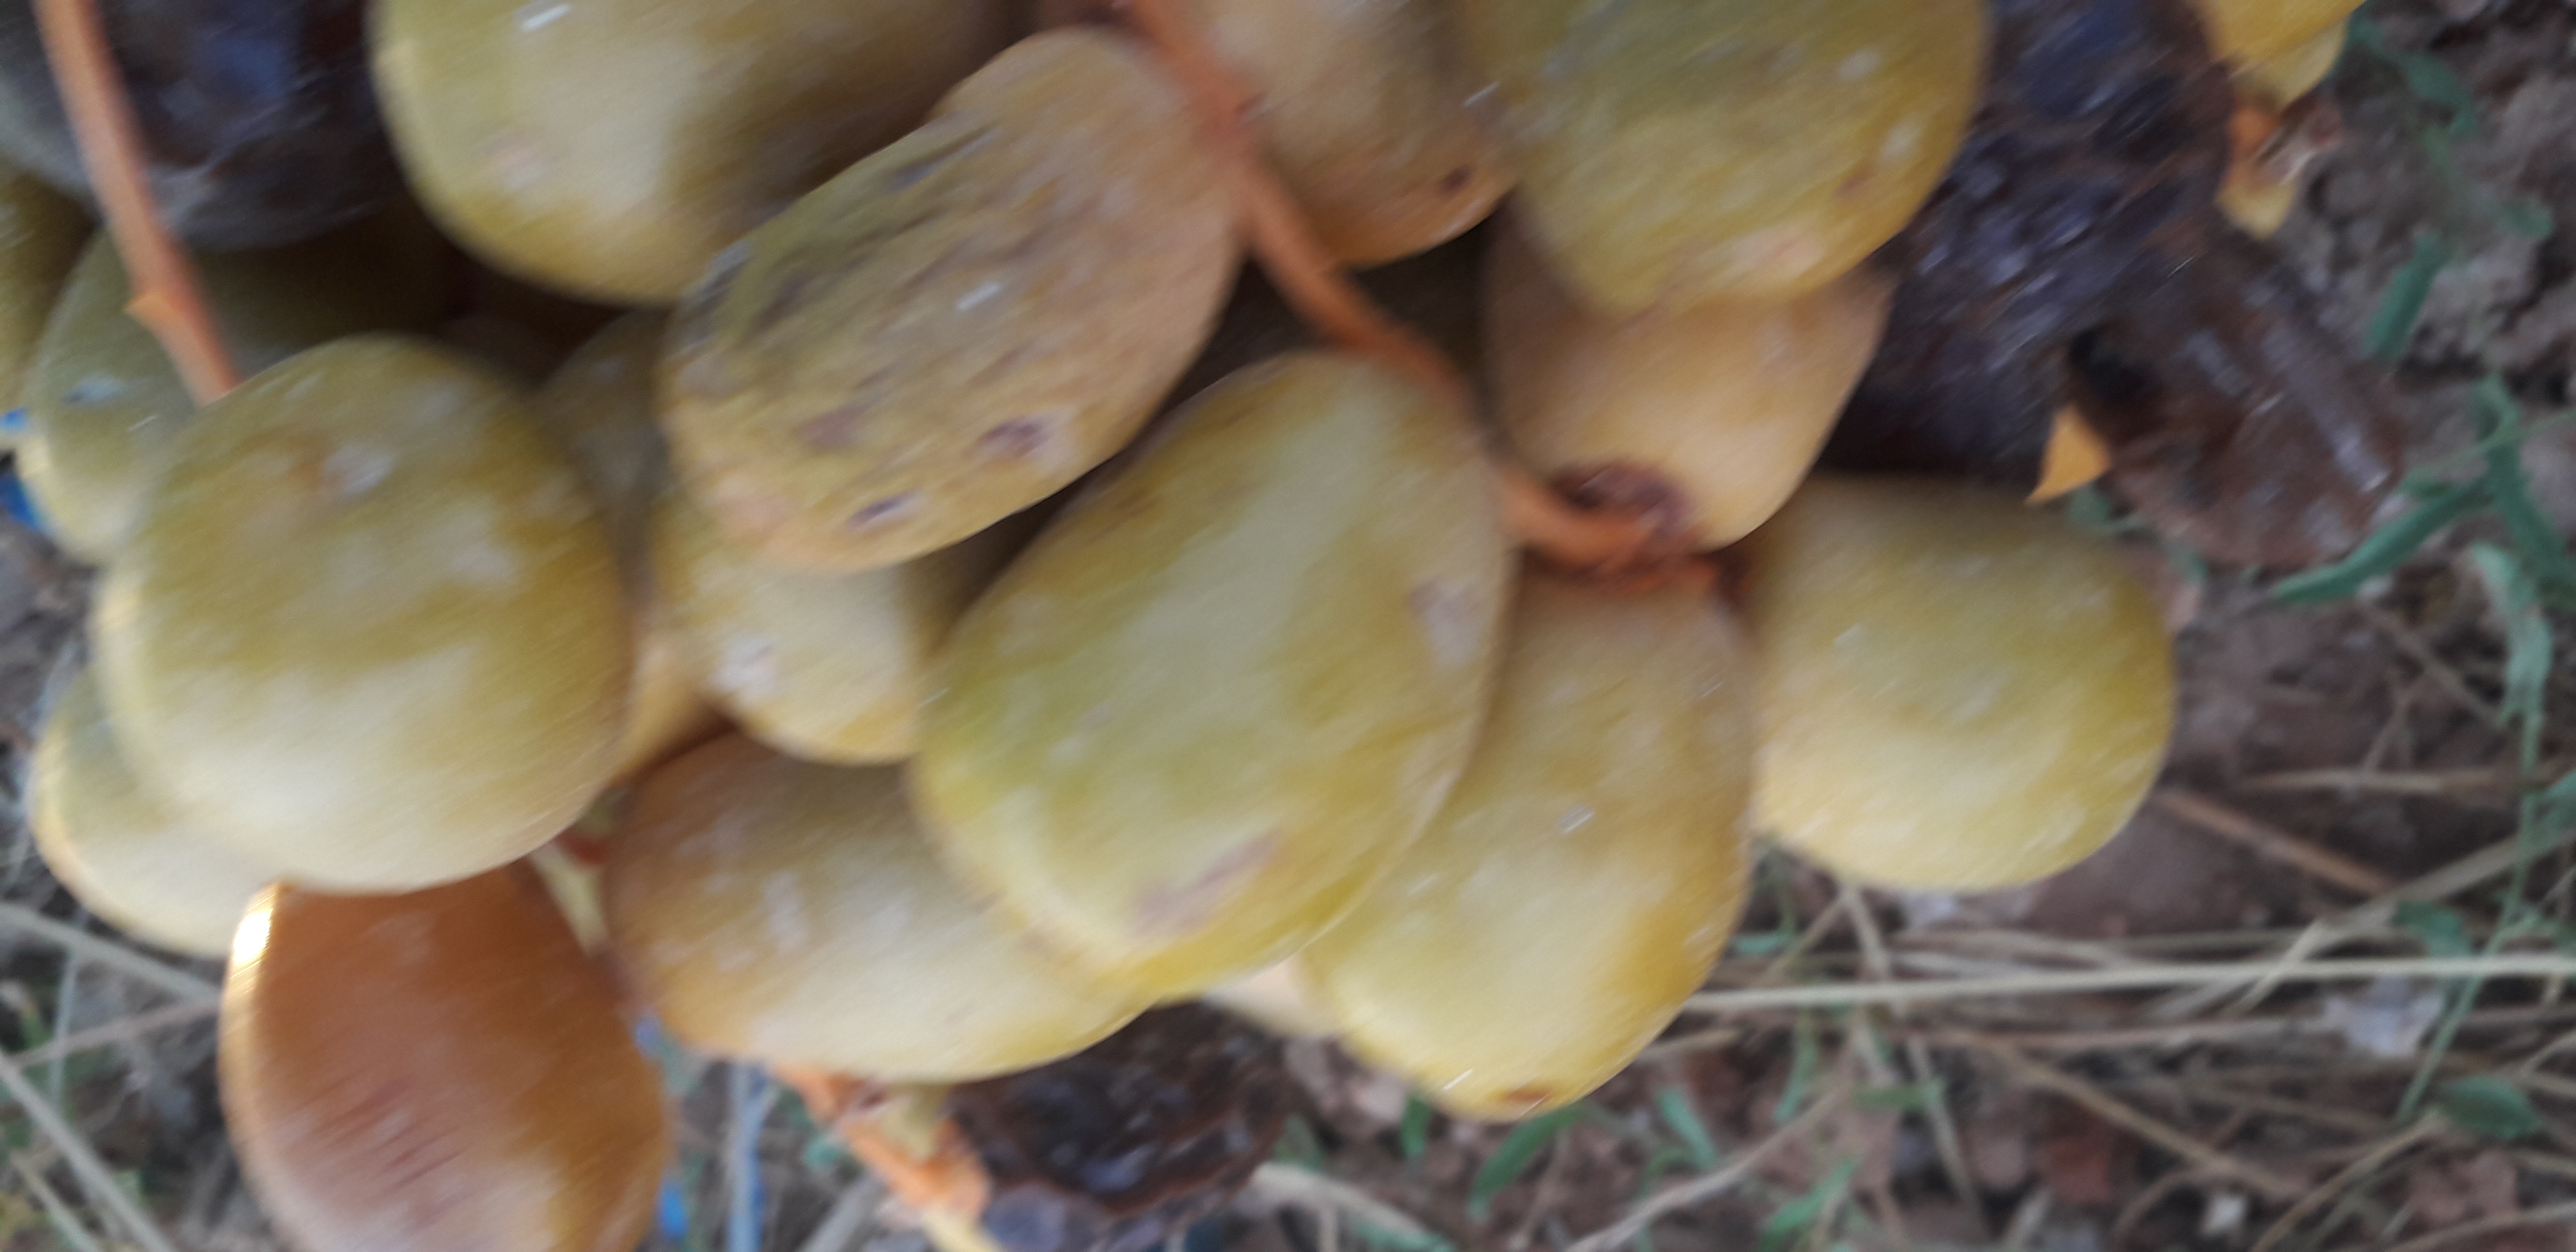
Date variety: Boufagous